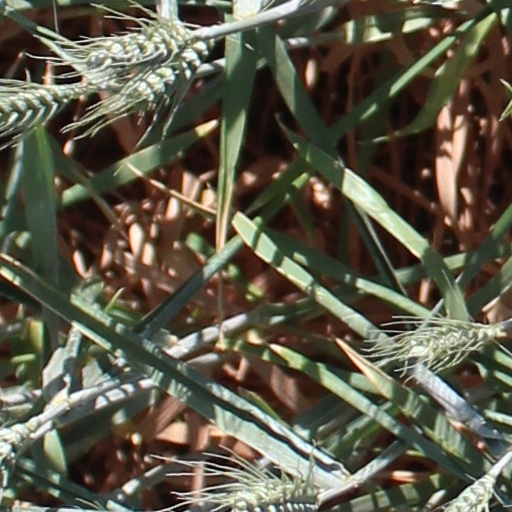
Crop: wheat